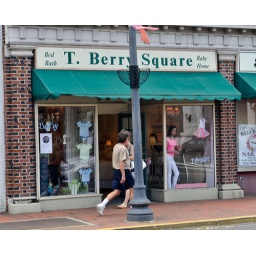
They had living mannequins in many of the store windows and other pink things in Red Bank today.